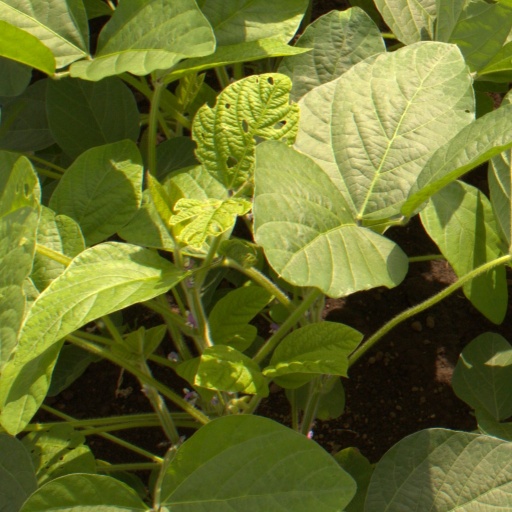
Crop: soybean